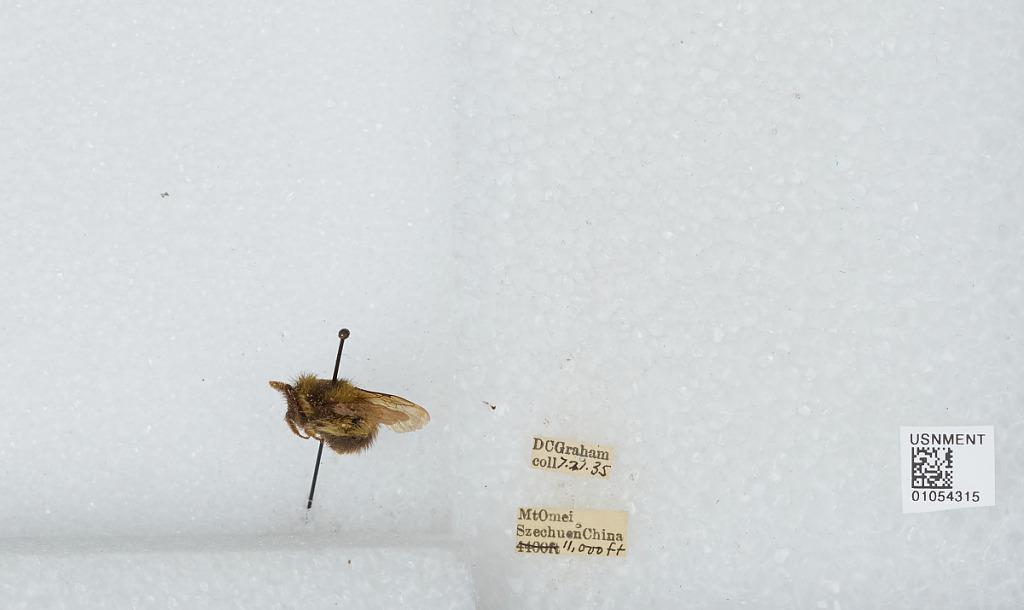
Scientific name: Bombus sp.
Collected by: D. Graham
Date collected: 1935-7-21
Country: China
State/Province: Sichuan
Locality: Mt Emei